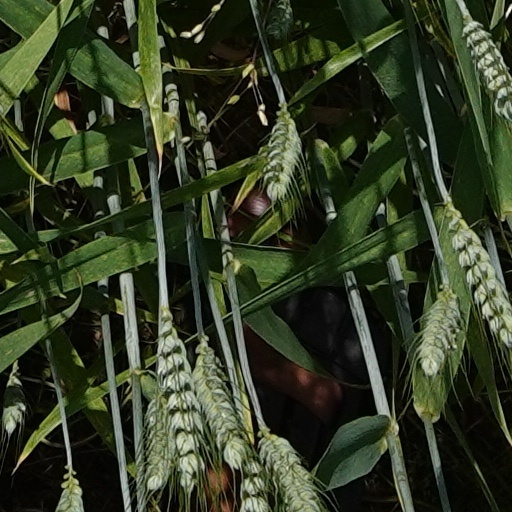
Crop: wheat